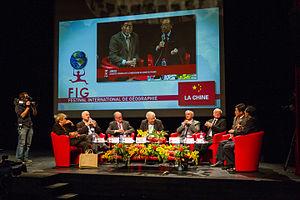
FIG 2013 table ronde d’ouverture
Le Festival international de géographie de la ville de Saint-Dié-des-Vosges, dans la région Grand Est, est une manifestation annuelle à la fois scientifique et grand public organisée par l'ADFIG depuis 1990.
Cette page concerne les événements qui se sont produits durant l'année 2013 en Lorraine.